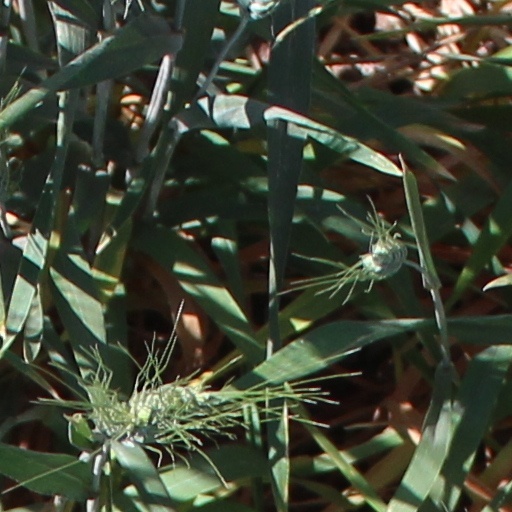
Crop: wheat